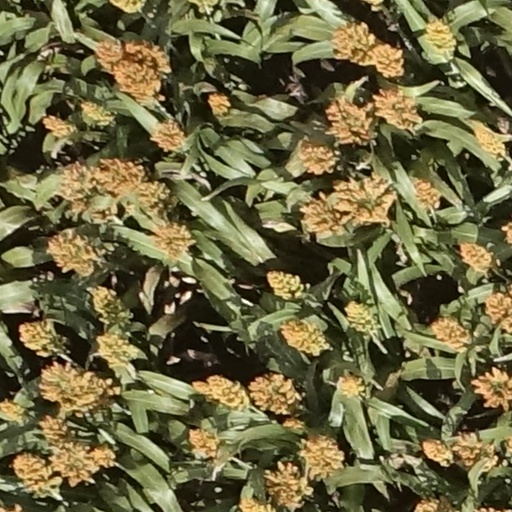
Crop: sorghum